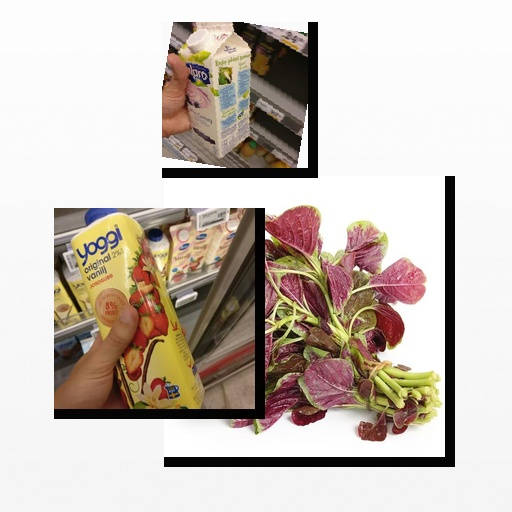
Food items: amaranth, blueberry_soy_yogurt, strawberry_yoghurt